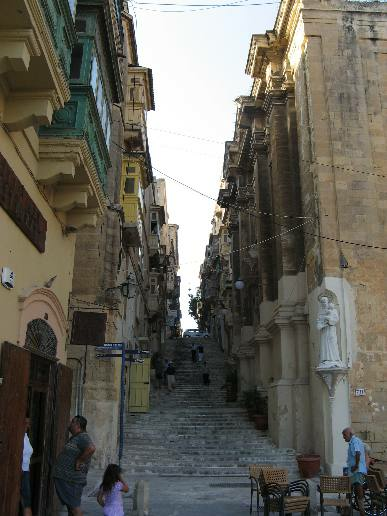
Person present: No